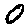
Label: 0